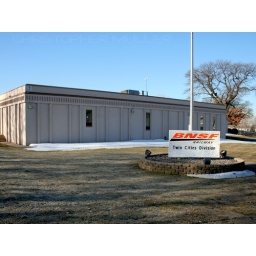
The sign welcoming cars to the Twin Cities Division in Minneapolis.